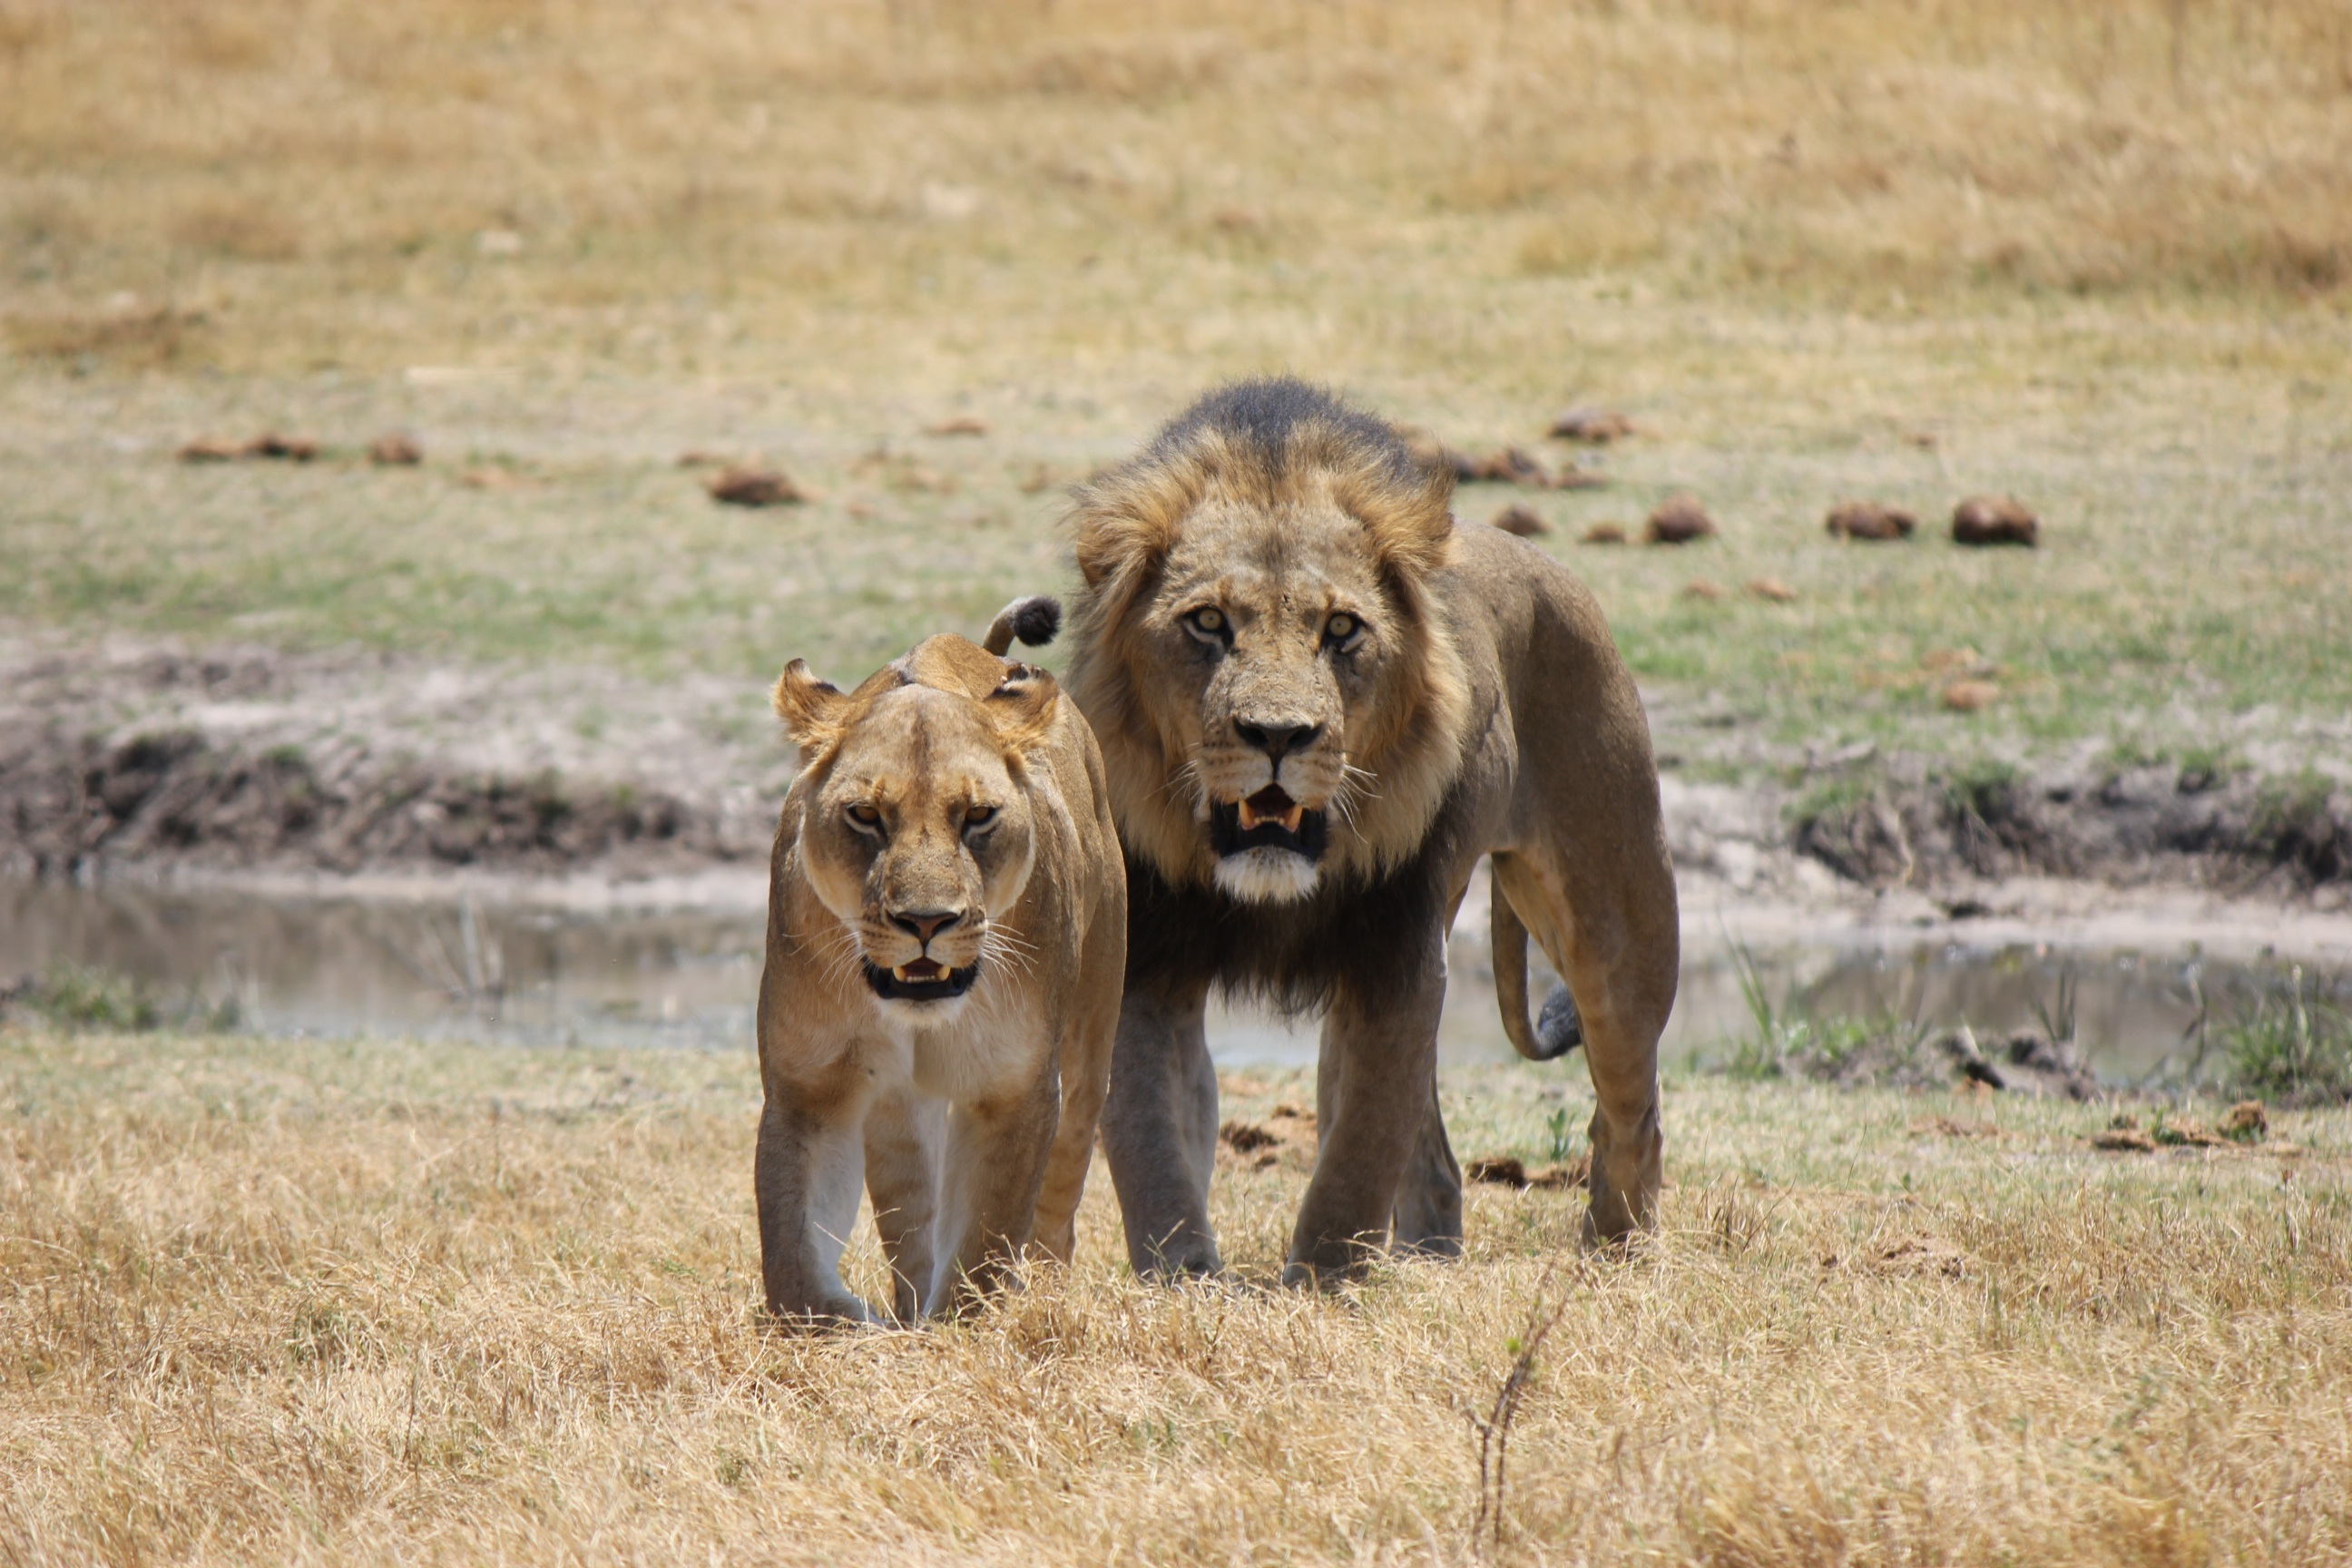
prairie, adventure, view, wildlife, wild, cat, africa, mammal, mane, predator, fauna, savanna, lion, lioness, plain, big cat, grassland, vertebrate, pair, botswana, wildcat, animal world, safari, lion females, big cats, frontal, cat like mammal, masai lion